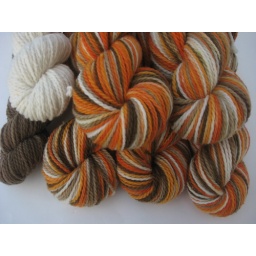
In memory of the couch we had in the 70s- brown, tan, orange, and white plaid. :)